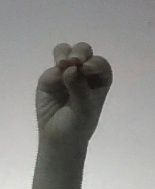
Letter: ha